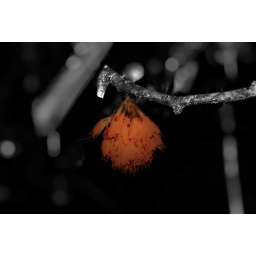
a selective color of a flower on a tree in san juan trinidad